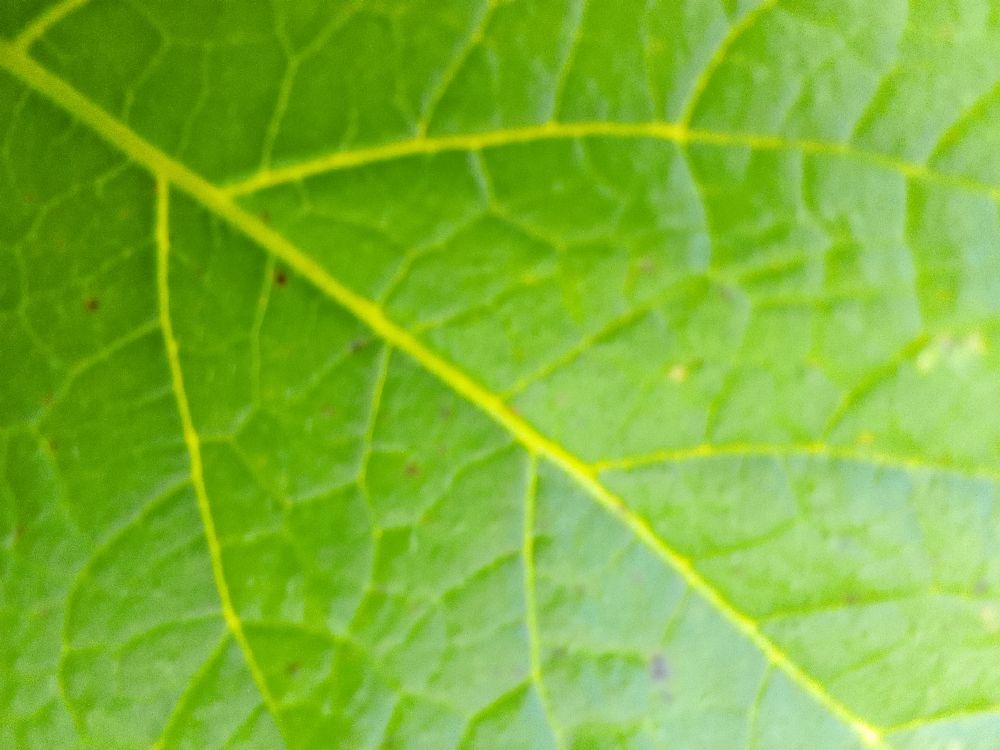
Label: Healthy